The Monster of Phineas-n-Ferbenstein

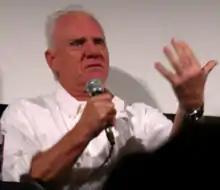
Malcolm McDowell continued his portrayal of Grandpa Reginald in "The Monster of Phineas-n-Ferbenstein".

"The Monster of Phineas-n-Ferbenstein" was conceived and storied by Jon Colton Barry and Martin Olson; Barry adapted it into storyboards along with Mike Diederleh. Zac Moncrief, who does the majority of directing for the series along with the show's co-creator, Dan Povenmire, directed it. The second half of the show was an episode entitled "Oil on Candace," which followed Phineas and Ferb helping their friend Django.